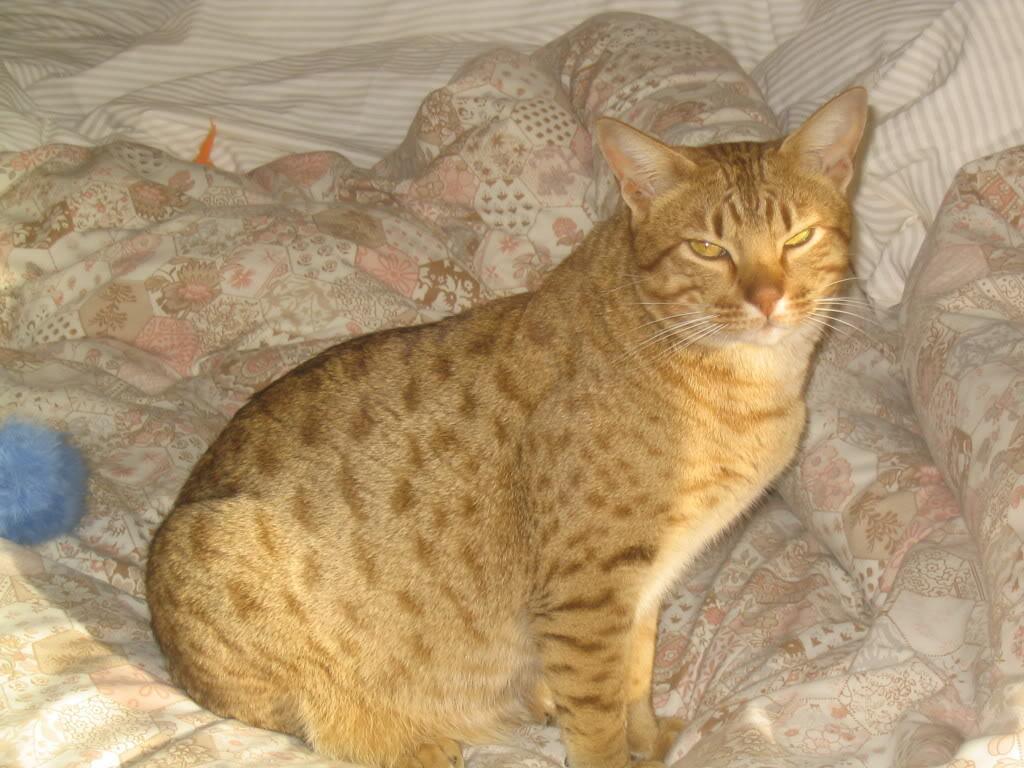
Egyptian Mau